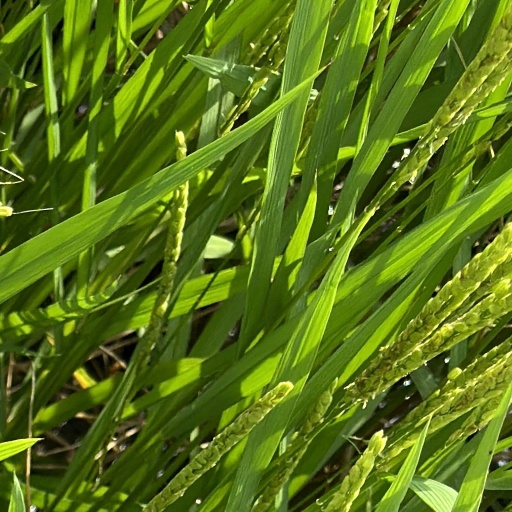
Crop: rice